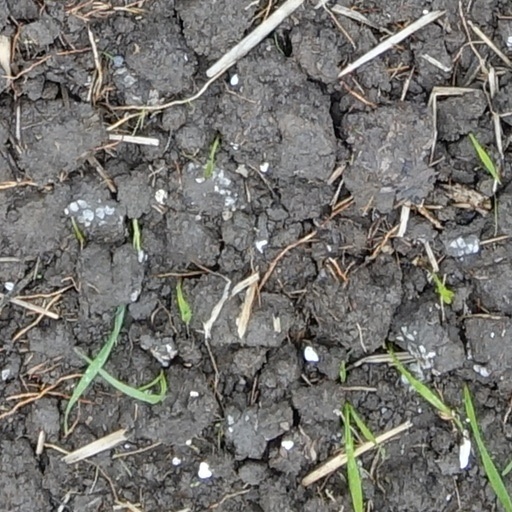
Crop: wheat